The Joel McHale Show with Joel McHale

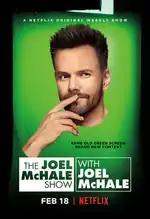
Official poster.

The series has been met with a generally positive response from critics since it premiered. On the review aggregation website Rotten Tomatoes, the series holds an 80% approval rating with an average rating of 7 out of 10 based on 5 reviews.